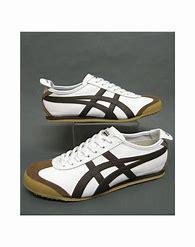
Brand: Onitsuka
Model: Tiger Onitsuka Tiger Mexico 66